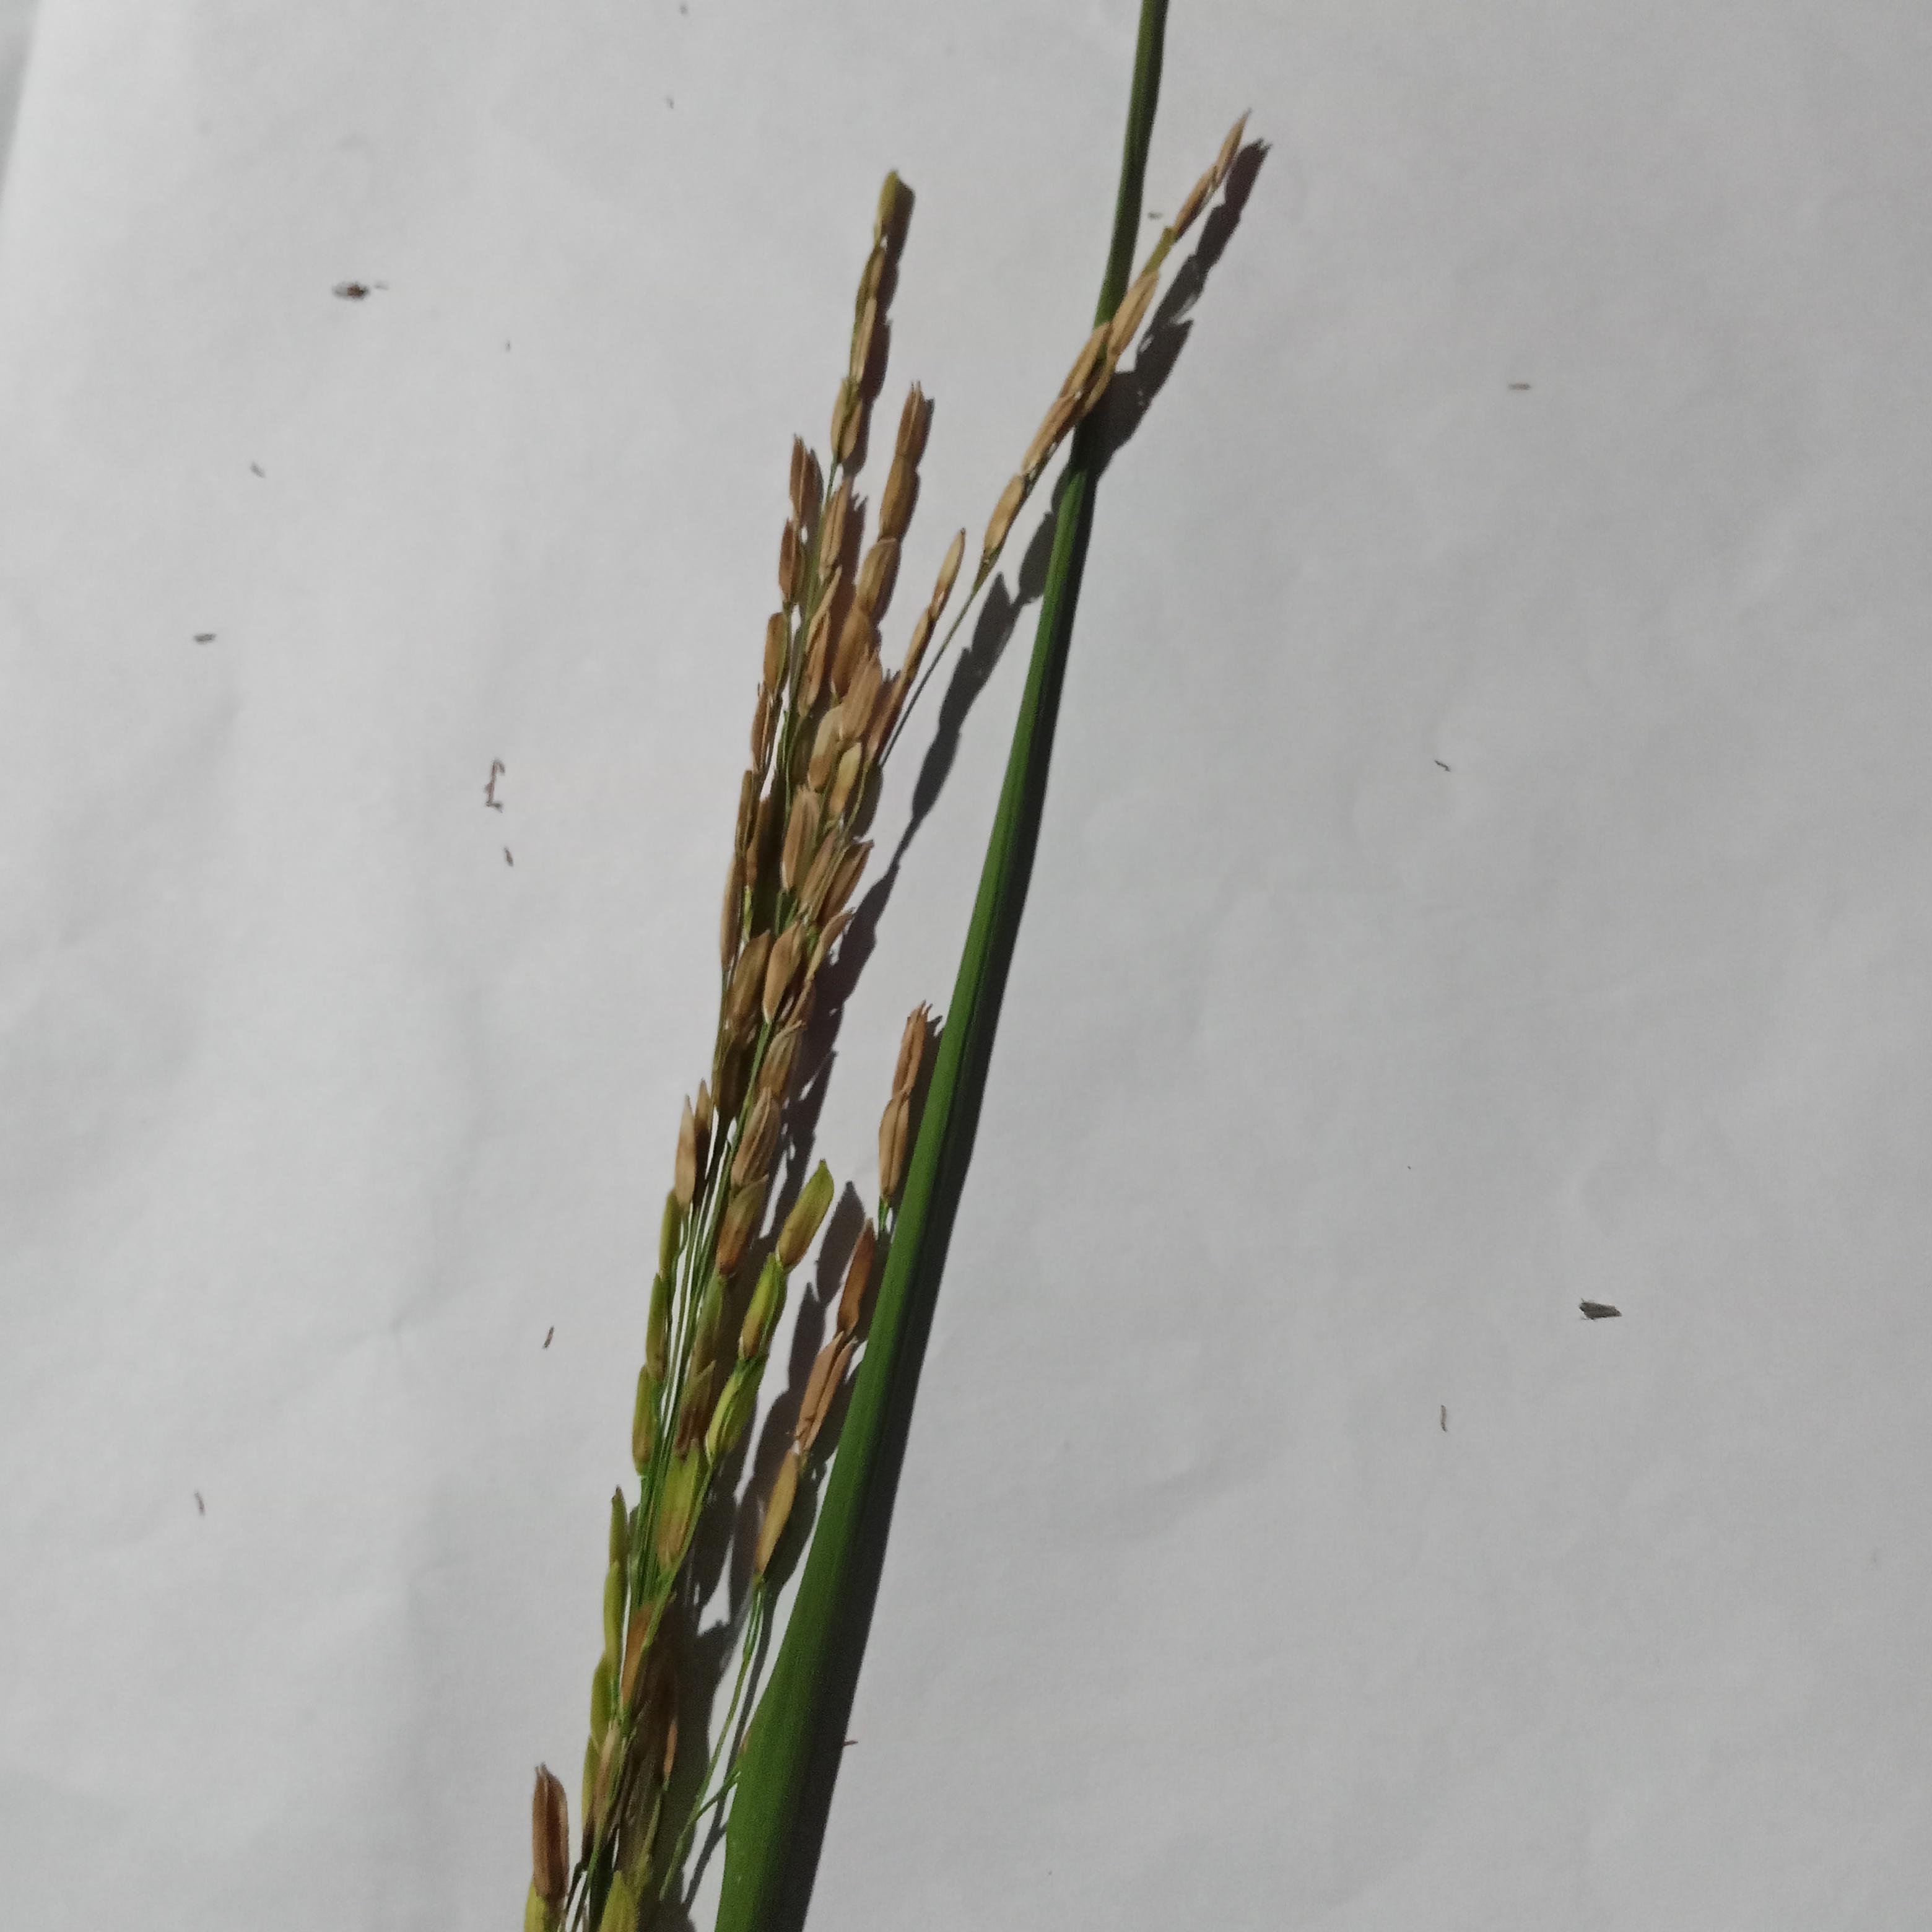
Label: Rice___Neck_Blast